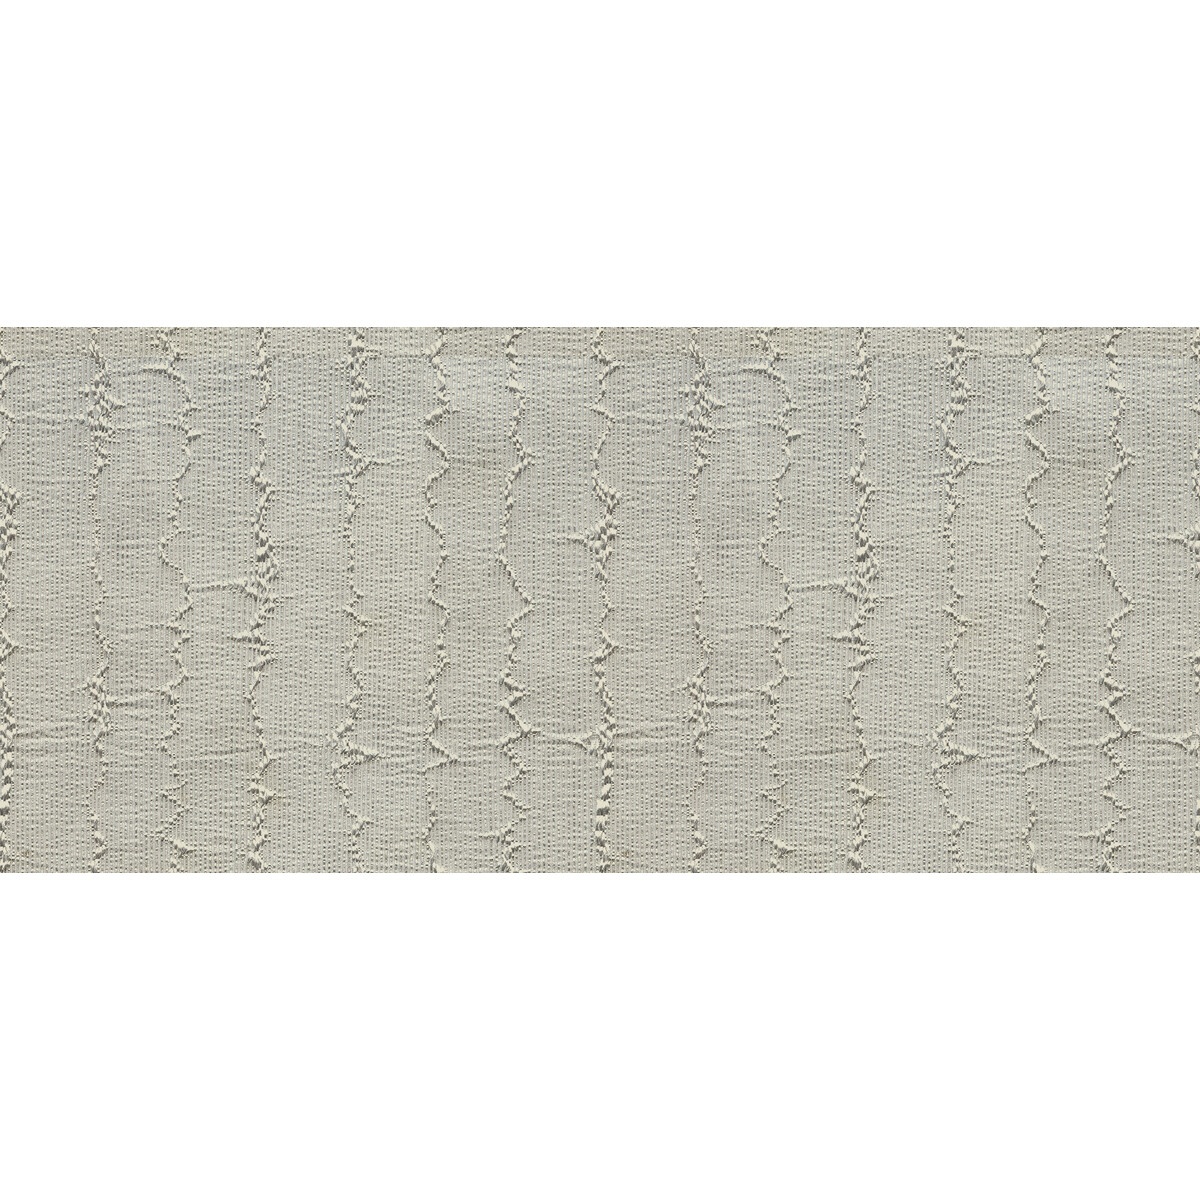
Kravet Basics-4506-11
Brand: Kravet Basics
SKU: 4506-11 Content: POLYESTER - 100% Width: 118" Vertical Repeat: " Horizontal Repeat: " Country of Origin: Turkiye Unit of measure: YARD Finish: Clean Code: S Weight: 8.51 Weight UOM: OZ Prop 65: NO Direction: Railroaded CA TB117: Not Tested for compliance with the New California Technical Bulletin #117-2013 Ship From: SC Qty On Hand: 61 ab_1817: N Notes: FOR DRAPERY USE ONLY
Category: Home & Garden > Decor > Window Treatments > Curtains & Drapes > Drapes